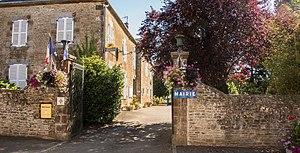
L'Épinay-le-Comte est une ancienne commune française, située dans le département de l'Orne en région Normandie, devenue le 1ᵉʳ janvier 2016 une commune déléguée au sein de la commune nouvelle de Passais-Villages.